Antisemitism in the Russian Empire

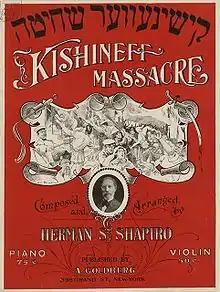
Herman S. Shapiro. "Kishinever shekhita, elegie" (Kishinev Massacre Elegy). Musical composition in New York attacking the Kishinev pogrom, 1904.

More active discriminatory policies began with the partition of Poland in the 18th century by Austria, Prussia (Germany) and Russia, which resulted, for the first time in Russian history, in the possession of land with a large population of Jews in the Russian Partition. This land was designated as the Pale of Settlement from which Jews were forbidden to migrate into the interior of Russia. In 1772, Catherine II forced the Jews of the Pale of Settlement to stay in their shtetls and forbade them from returning to the towns that they occupied before the partition of Poland. The Pale of Settlement was officialized in 1791 with the purpose of ridding Moscow of Jews. Its borders were finalized in 1812 with the annexation of Bessarabia.